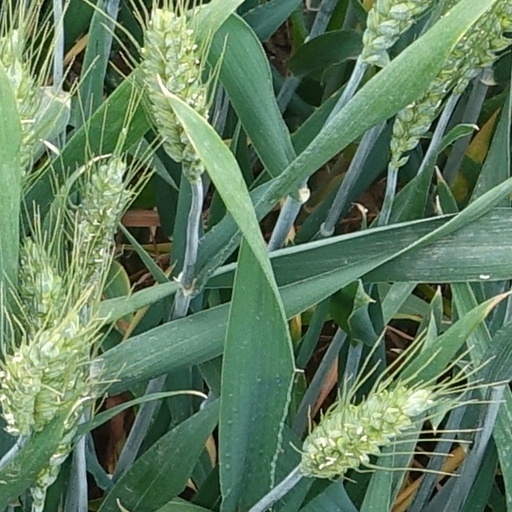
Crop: wheat